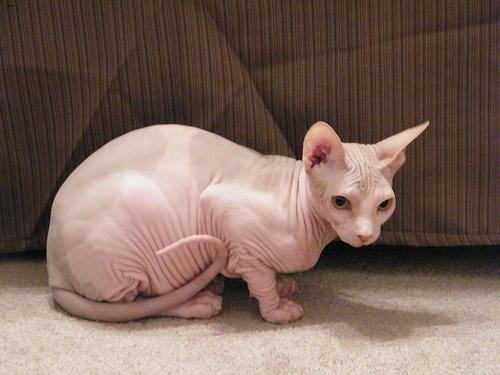
Breed: Sphynx